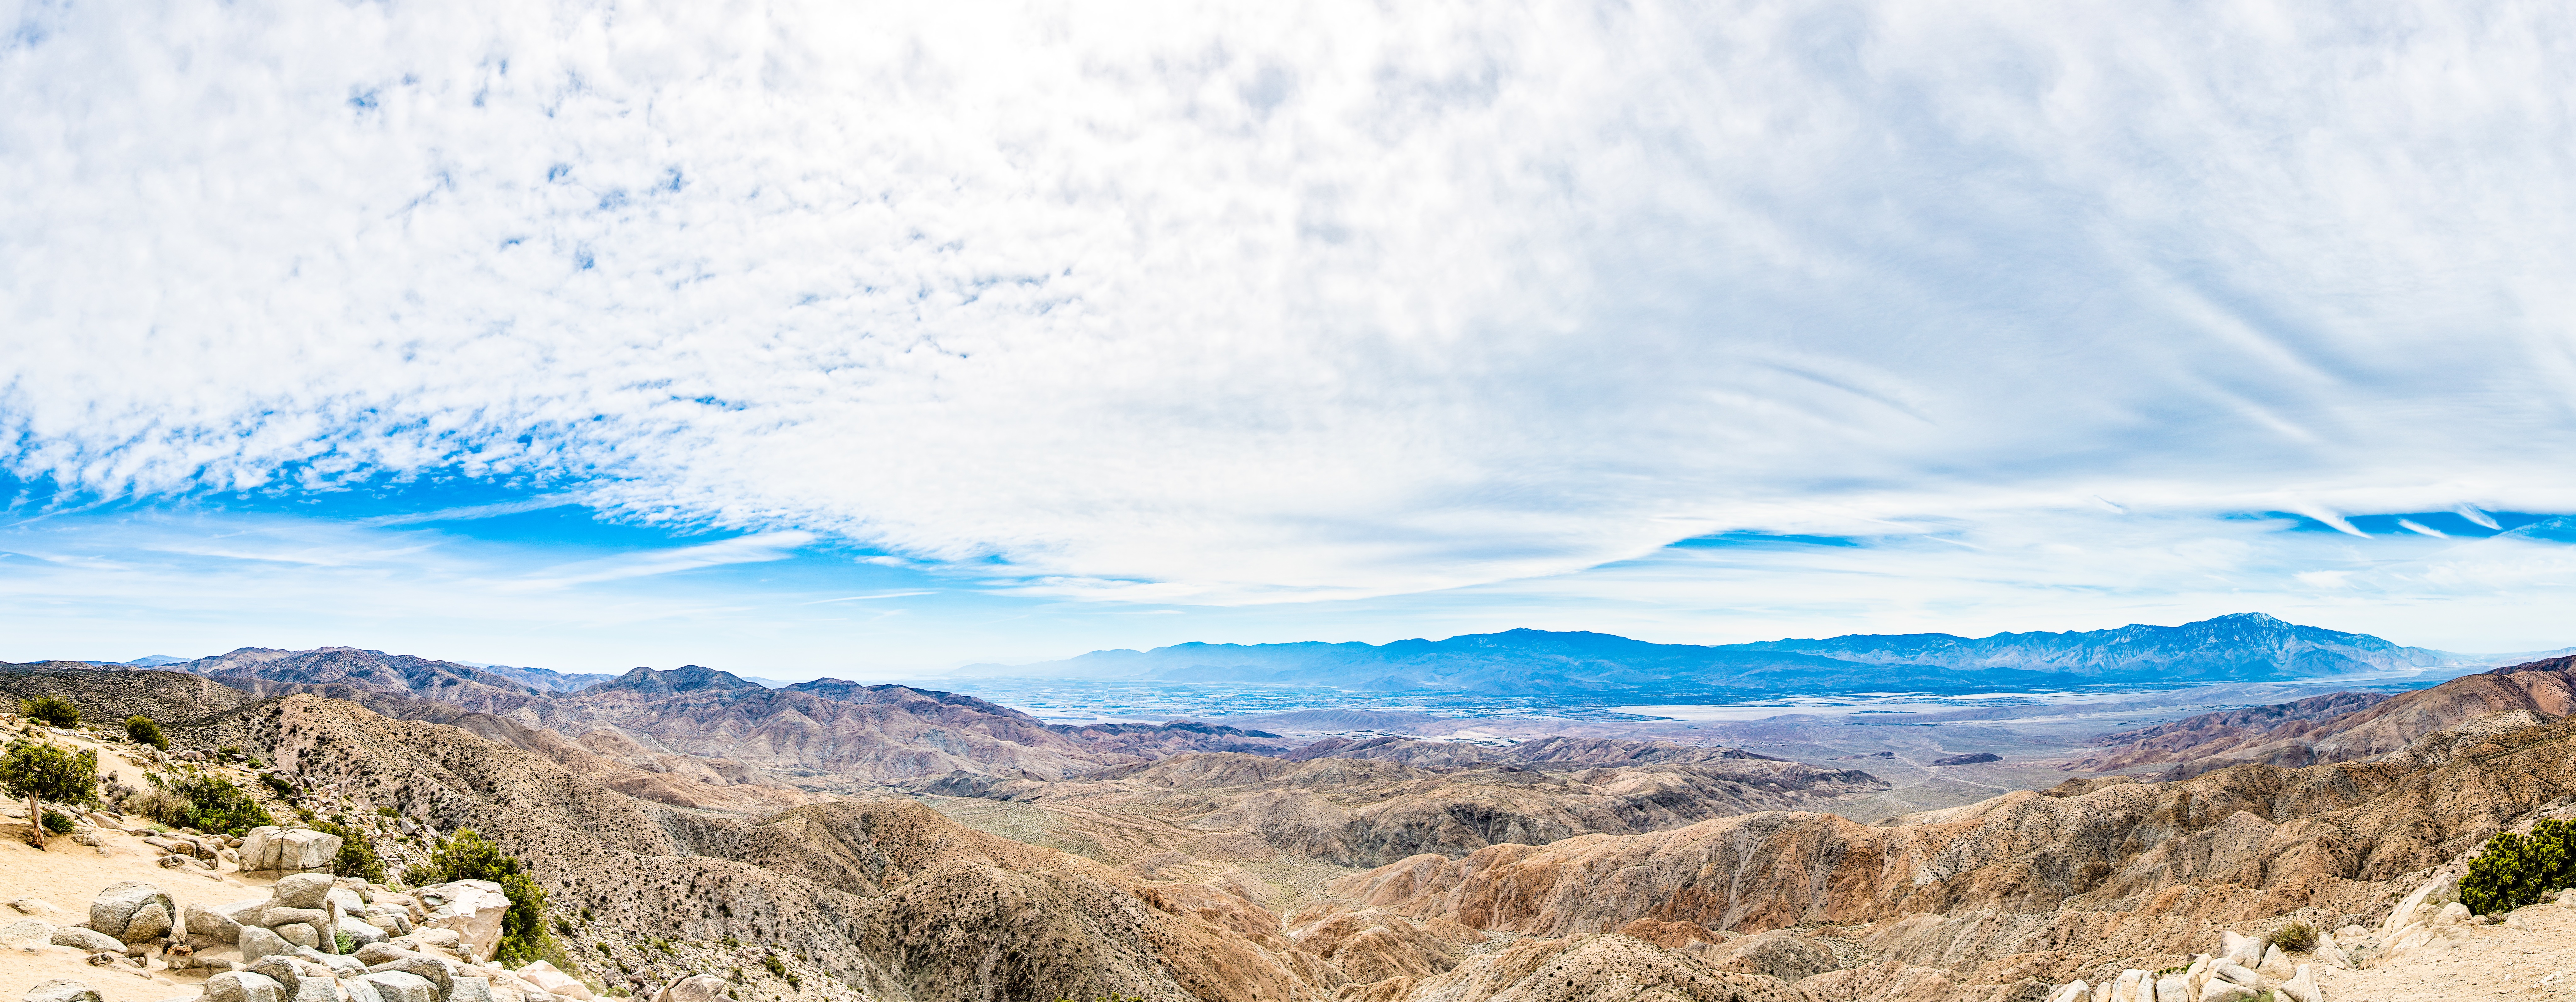
landscape, sea, nature, horizon, wilderness, mountain, cloud, sky, sunlight, morning, valley, mountain range, plateau, geographical feature, mountainous landforms